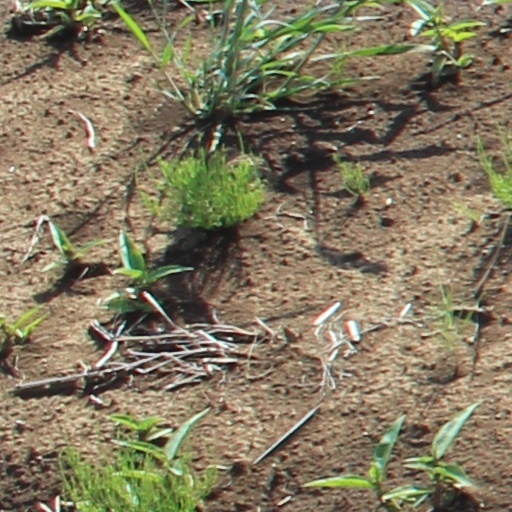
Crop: wheat